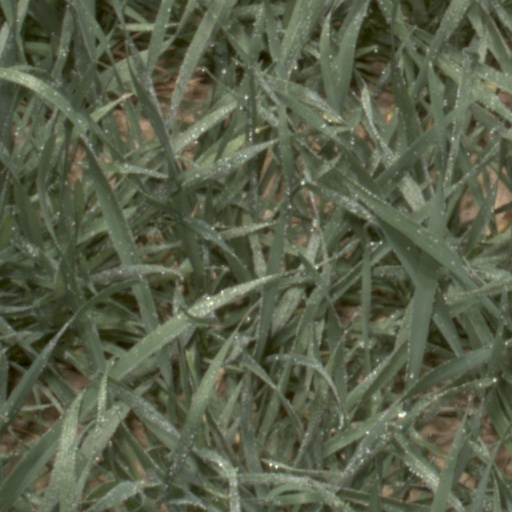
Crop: wheat